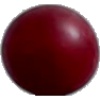
Label: Cherry Wax Red 1